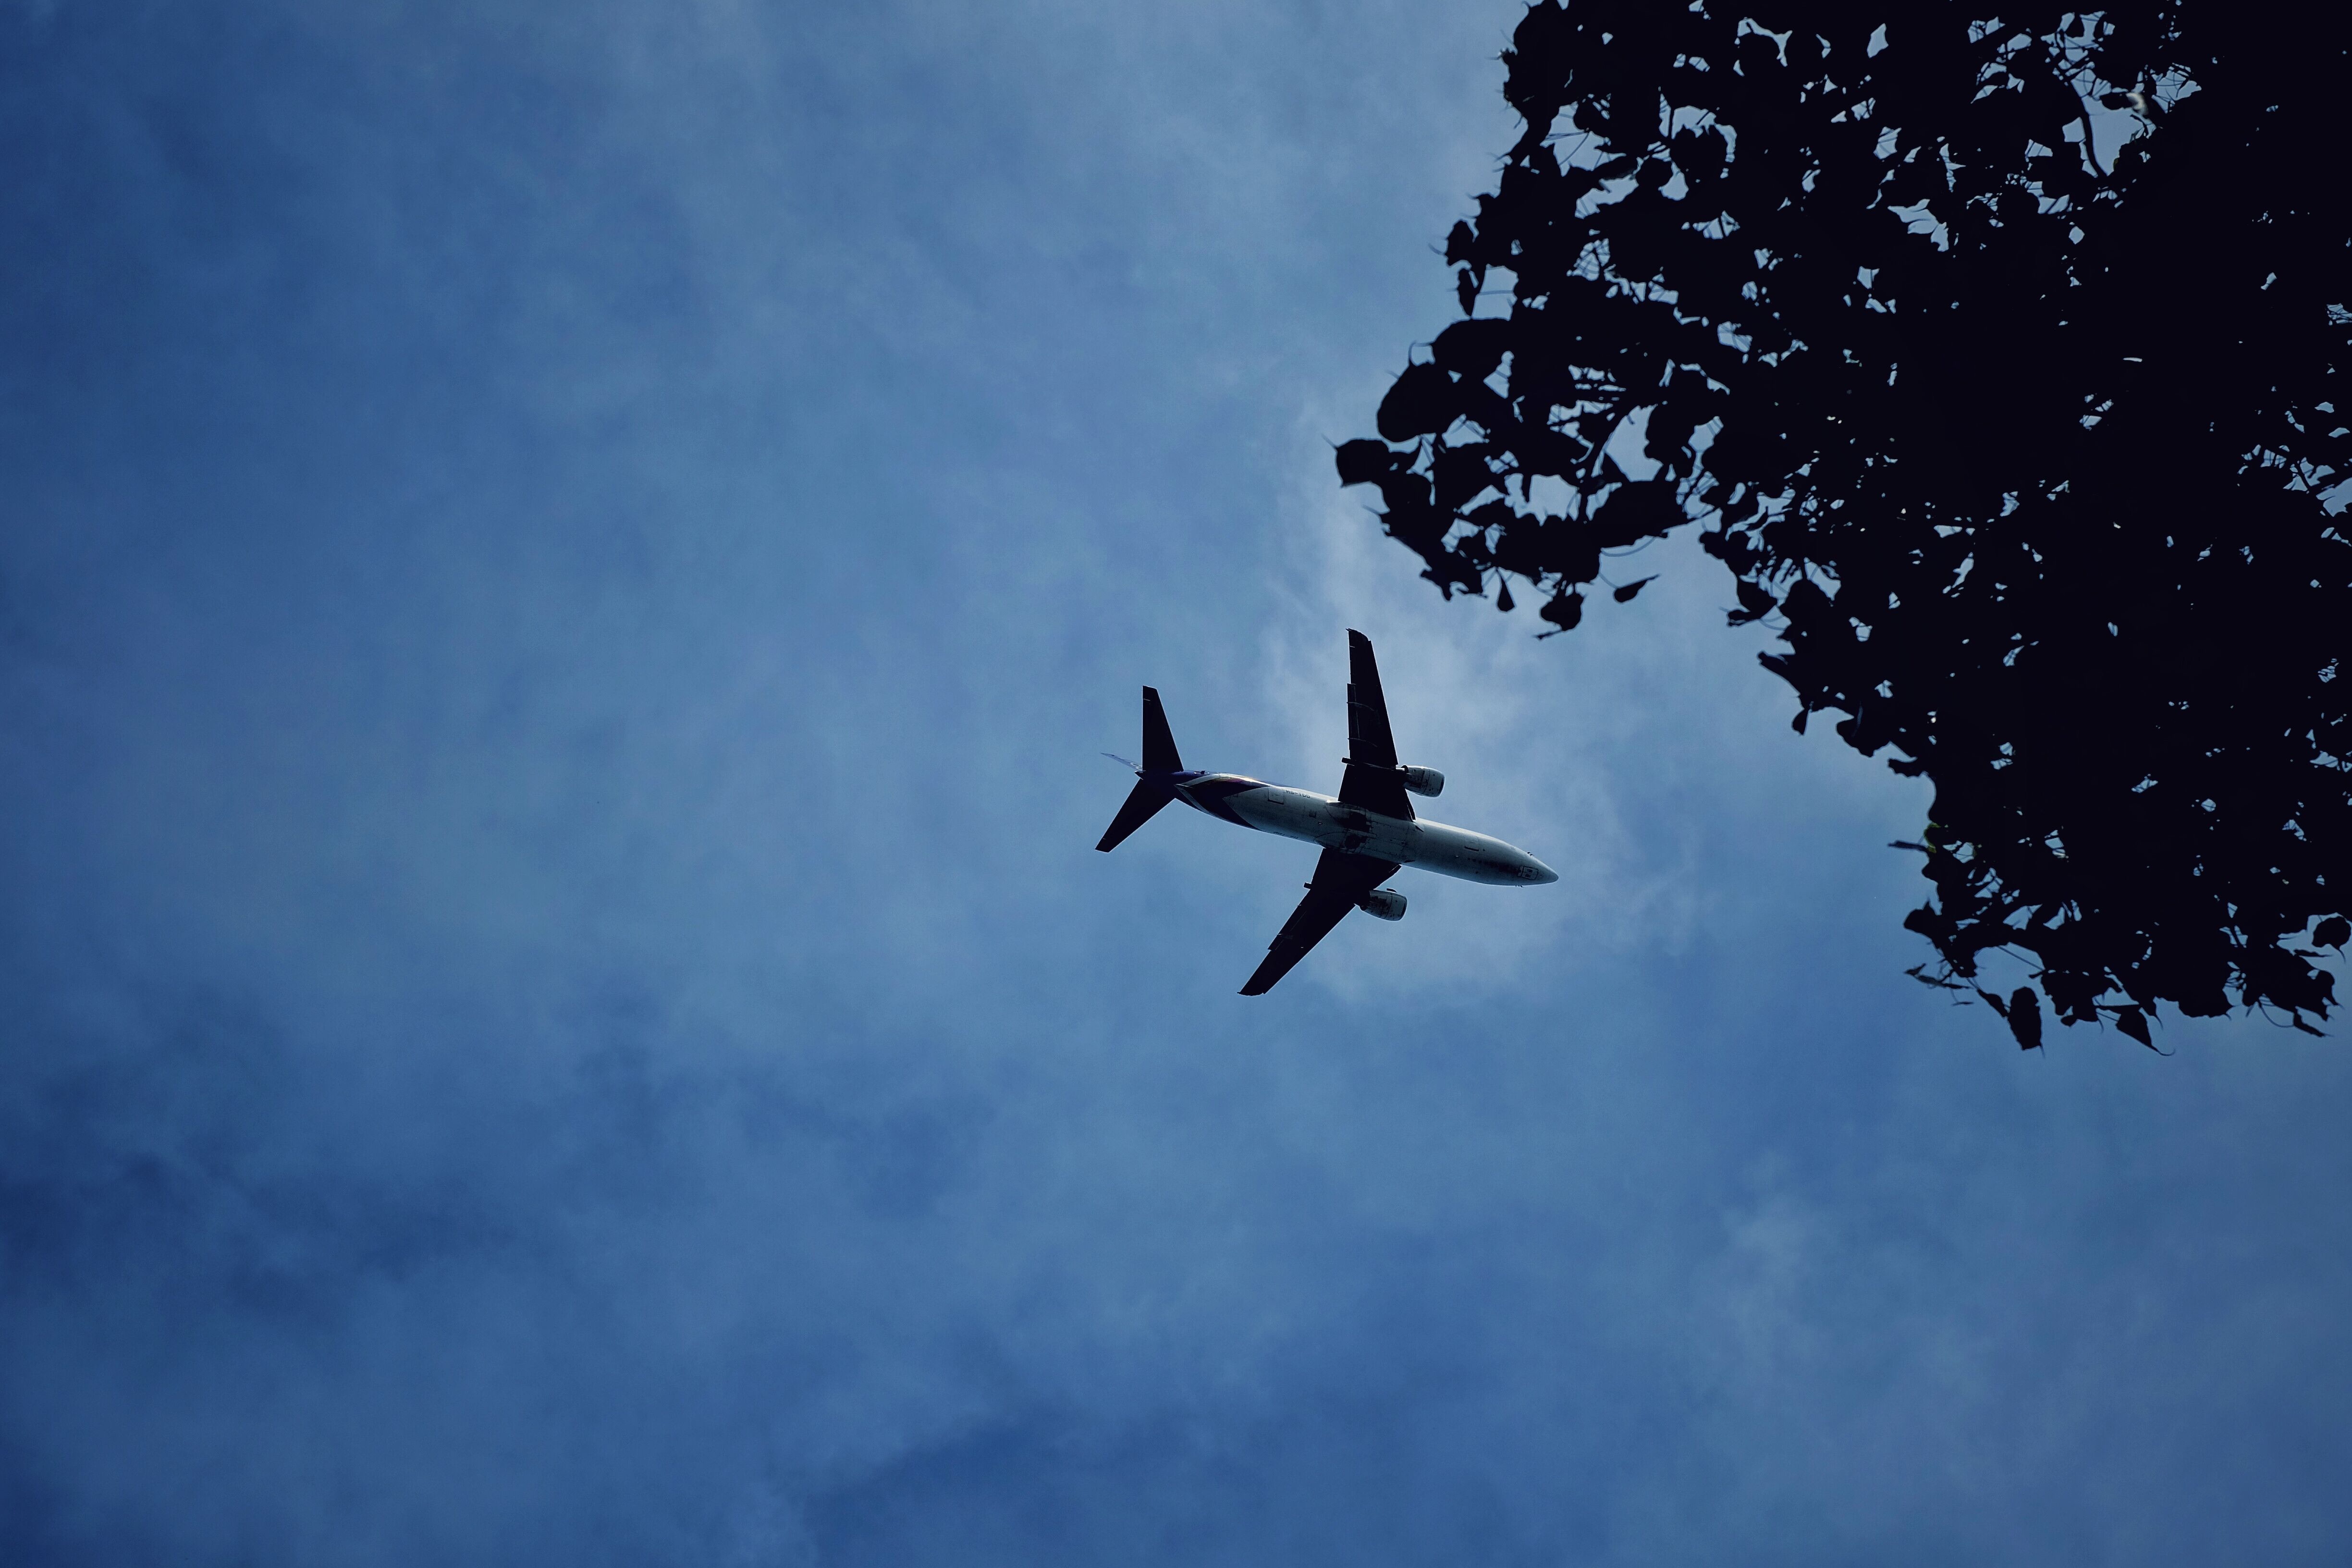
wing, cloud, sky, airplane, aircraft, vehicle, aviation, flight, blue, fighter aircraft, atmosphere of earth